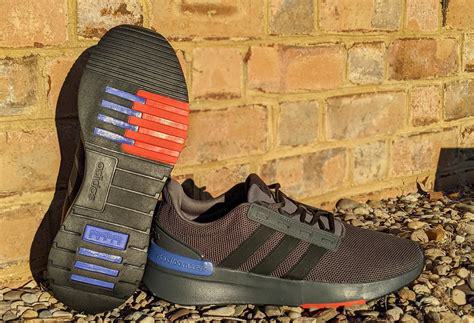
Brand: Adidas
Model: Racer TR21